Oyu Tolgoi mine

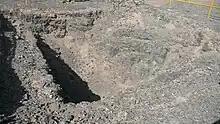

As of 2010, the estimated cost of bringing the Oyu Tolgoi mine into production was US$4.6 billion, making it (financially) the largest project in Mongolian history; however, by 2013 costs had ballooned to $10 billion, which caused some concern for the Government of Mongolia, which borrows its 34 per cent share of investment from foreign investors with interest. The mine is said to account for more than 30% of Mongolia's GDP upon completion. In early 2010 global mining company Rio Tinto owned 22.4% of Oyu Tolgoi owner Ivanhoe Mines (now Turquoise Hill Resources), and gave both technical assistance and financial support to the project. At the time Rio Tinto had the option of increasing their stake to 46.6%. On 31 March 2010 the Government of Mongolia approved an investment agreement where they would purchase 34% of the project. In October 2010, Ivanhoe announced a new US$1 billion share offering in order to raise funds to develop this mine. Rio Tinto increased its ownership of Ivanhoe in December 2010, also assuming direct management of the design and construction of the project, however without fulfilling another aim, to achieve direct ownership of the mine.